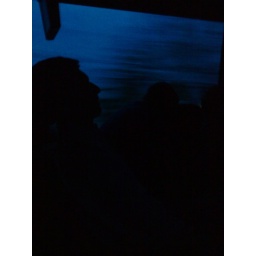
Our plant identification class took a fieldtrip up to a tree nursery in Buffalo